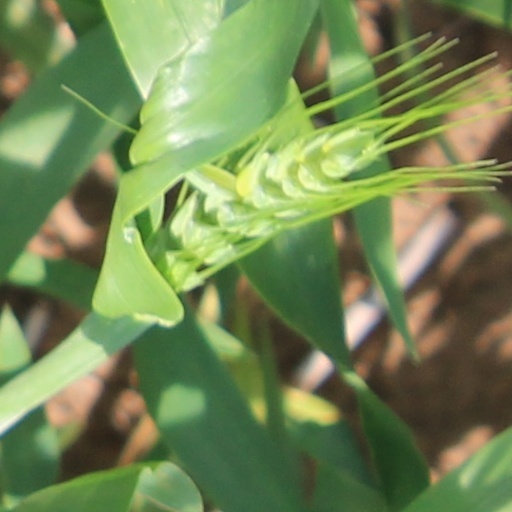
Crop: wheat